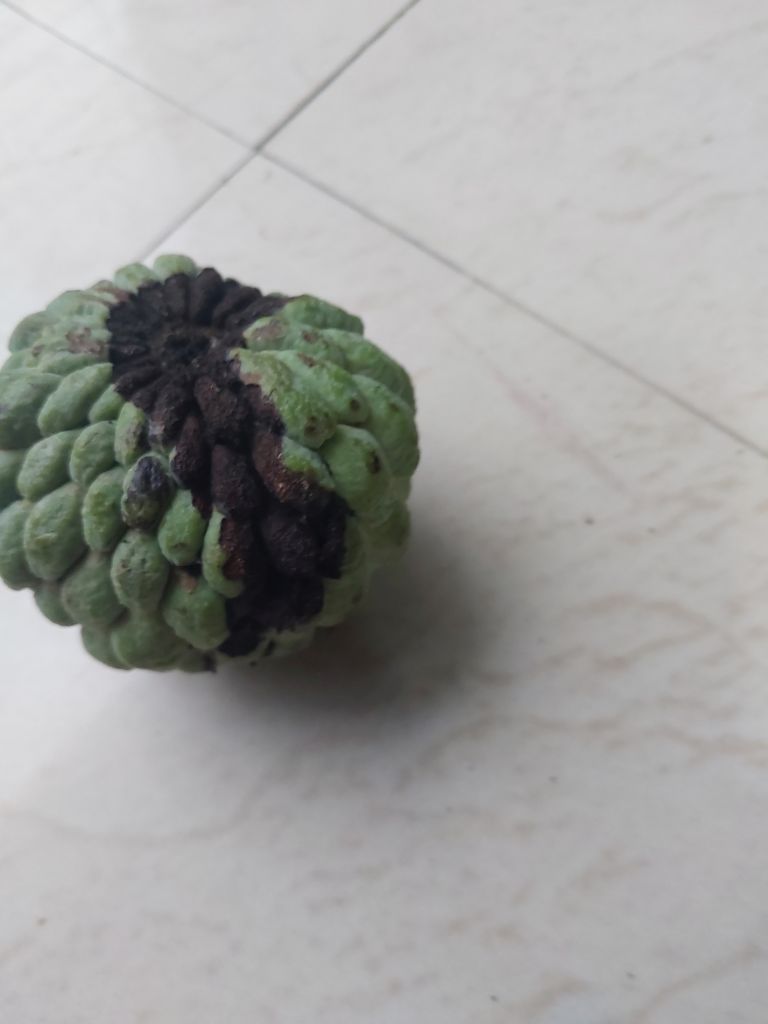
Disease label: Diplodia Rot